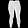
Label: Trouser